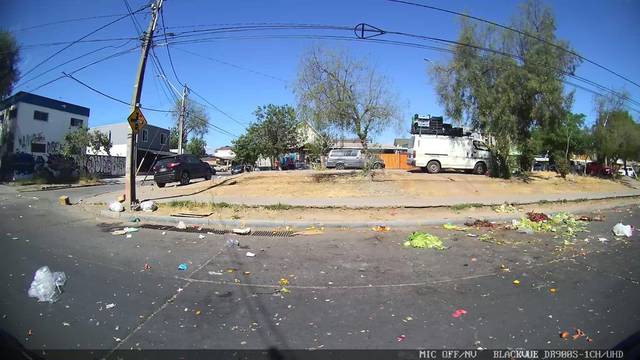
Region: Chile
Coordinates: -33.447, -70.723